Fukui Prefectural Museum of Cultural History

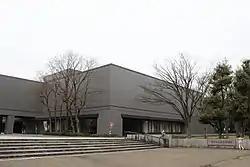
Fukui Prefectural Museum of Cultural History

is a prefectural museum in Fukui, Japan, dedicated to the history and culture of Fukui Prefecture. The museum opened in 1984 and reopened after refurbishment in 2003.